List of active Solar System probes

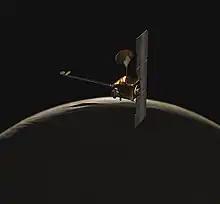
The oldest active spacecraft for Mars is "2001 Mars Odyssey"

This is a list of active space probes which have escaped Earth orbit. It includes lunar space probes, but does not include space probes orbiting at the Sun–Earth Lagrangian points (for these, see List of objects at Lagrangian points). A craft is deemed "active" if it is still able to transmit usable data to Earth (regardless of whether it can receive commands).